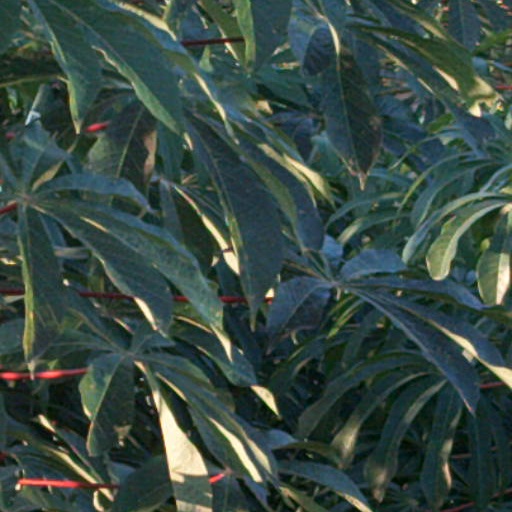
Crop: cassava